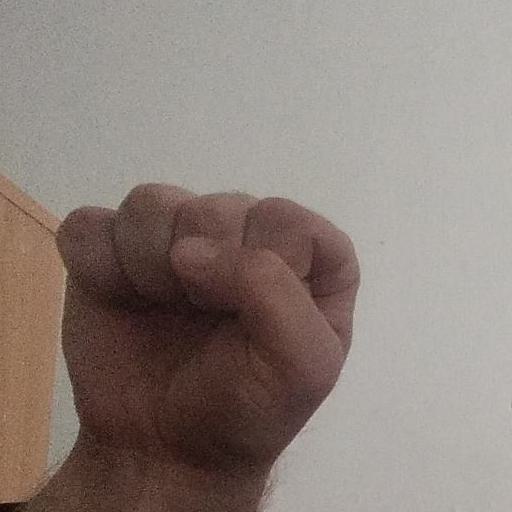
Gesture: fist